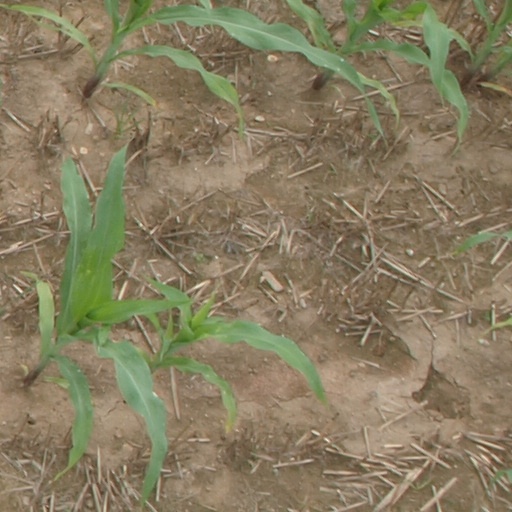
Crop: maize; corn